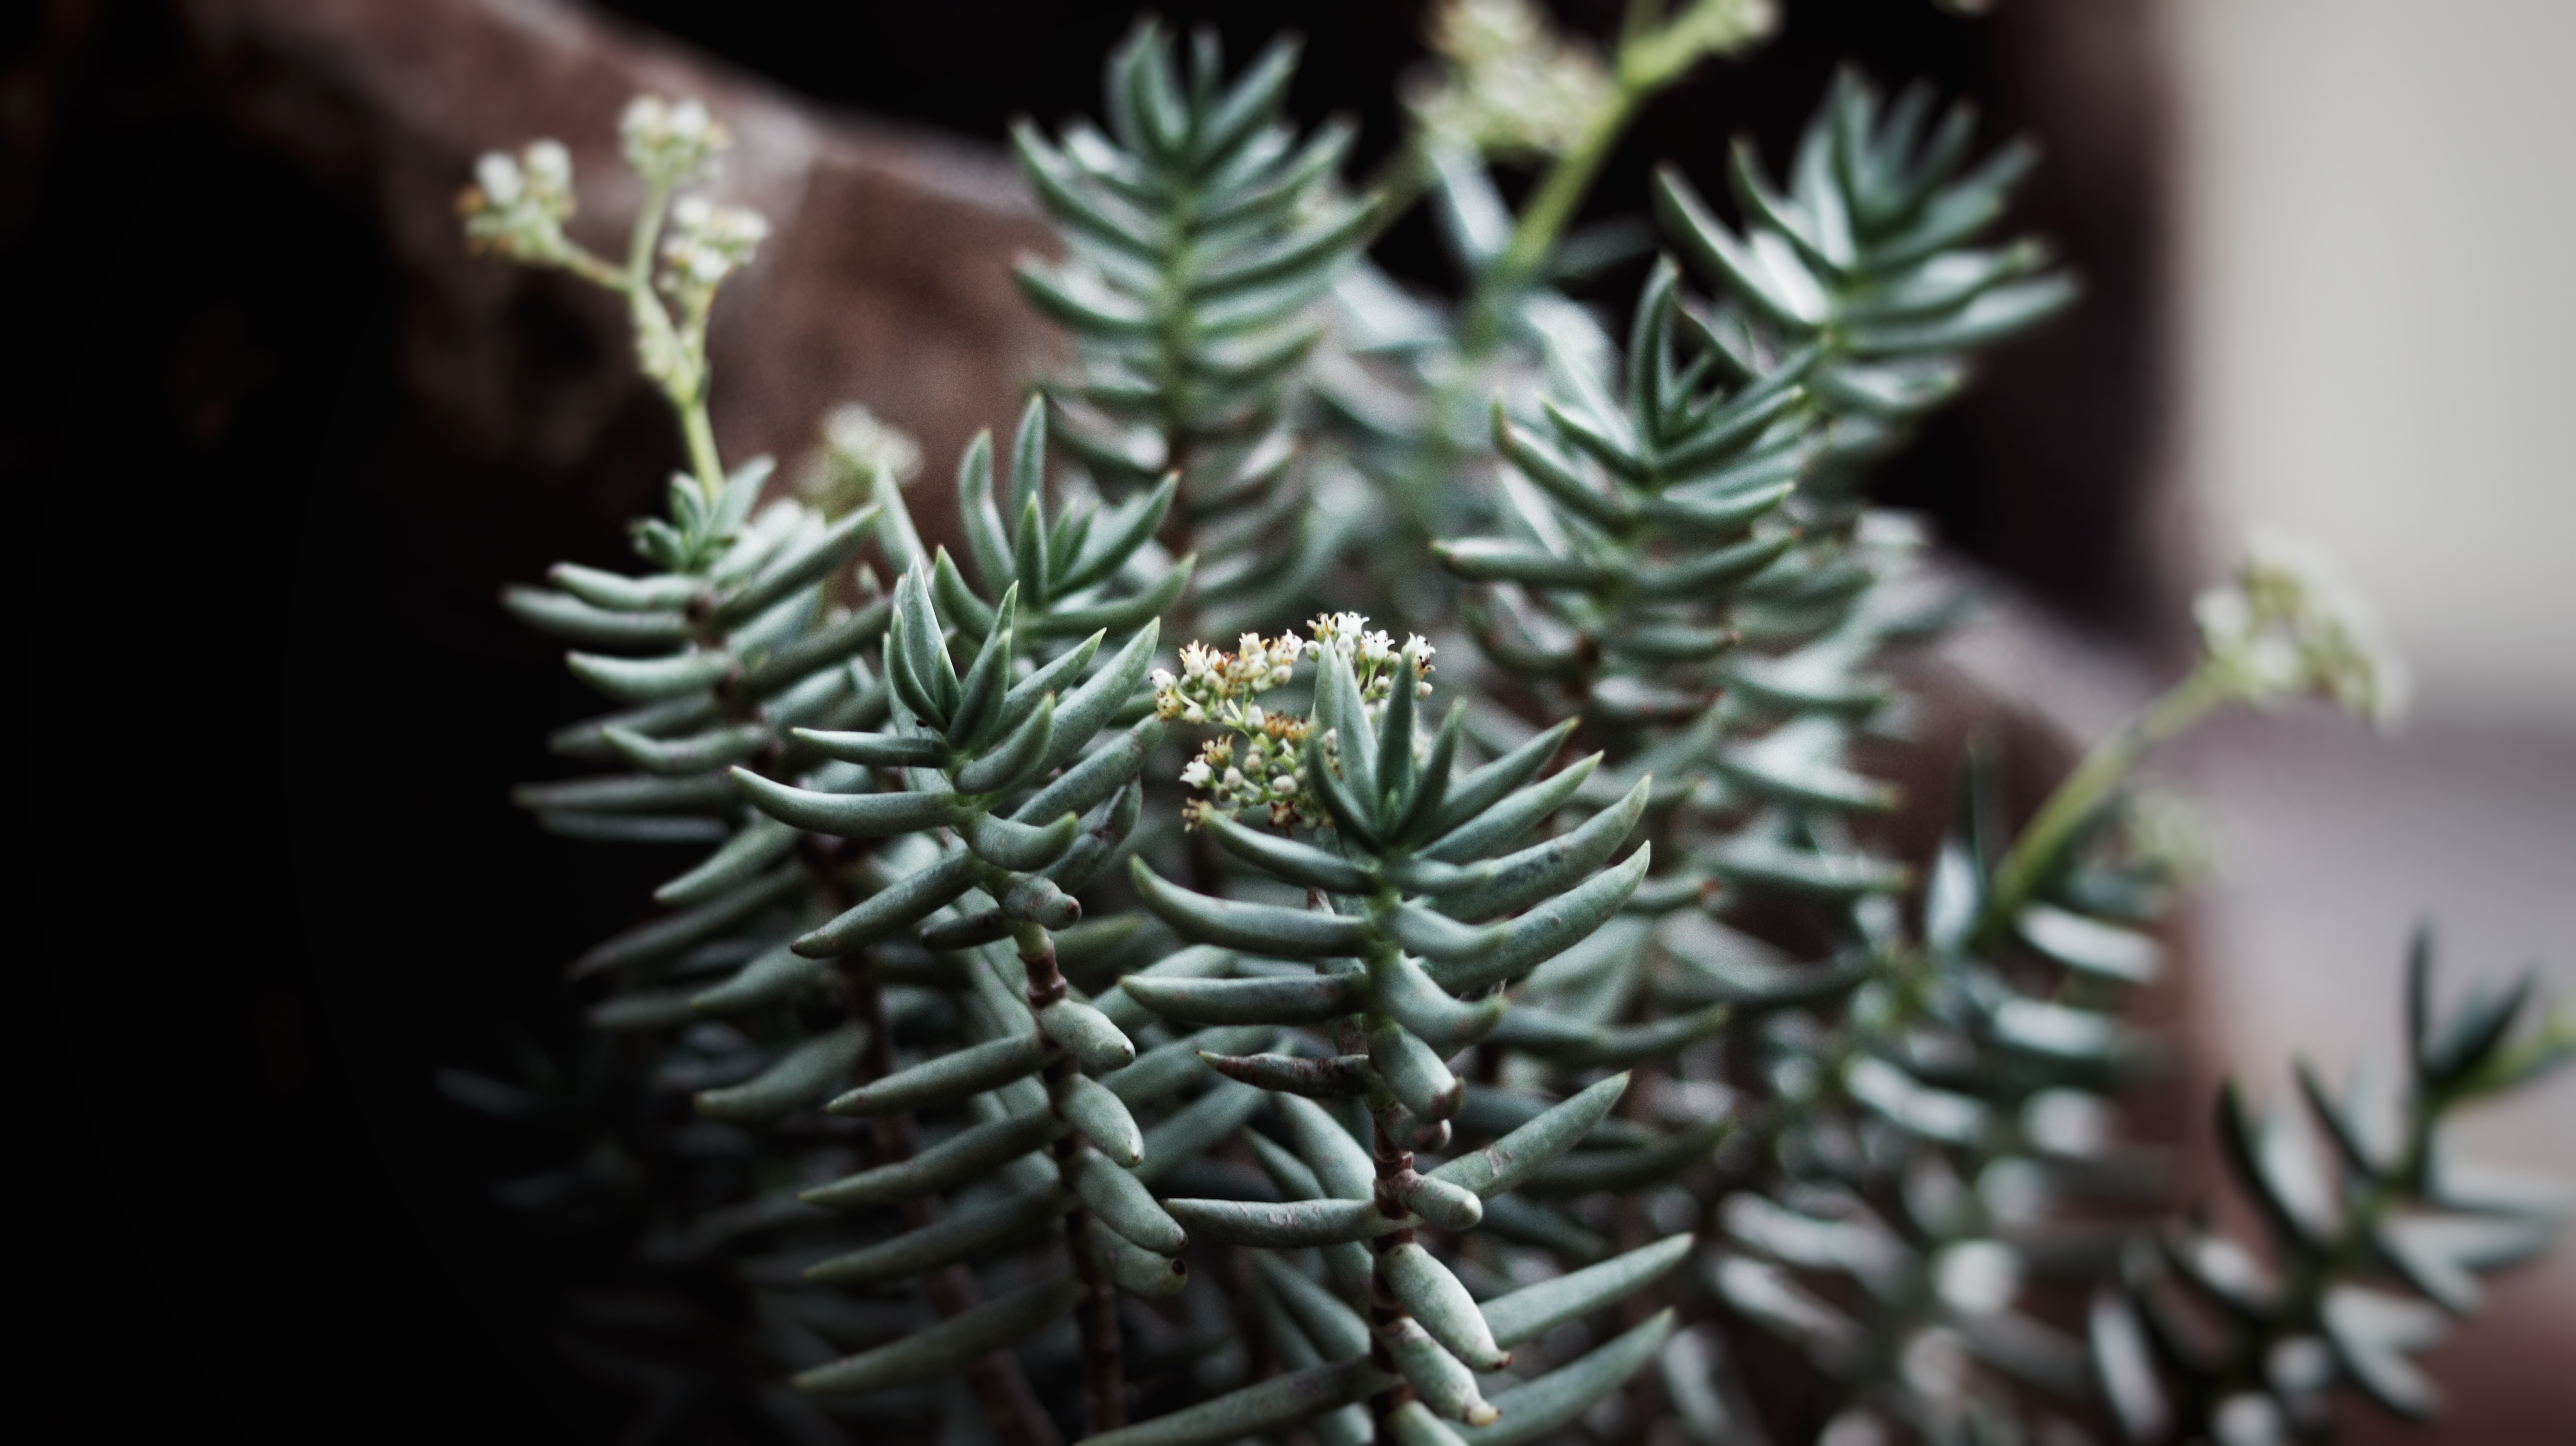
balsam fir, Columbian spruce, Yellow fir, shortleaf black spruce, Canadian fir, green, vegetation, leaf, plant, tree, terrestrial plant, branch, Colorado spruce, organism, macro photography, biome, botany, close up, evergreen, conifer, flower, oregon pine, woody plant, pine family, lodgepole pine, fir, spruce, sitka spruce, silvertip fir, photography, pine, cypress family, Jack pine, juniper, American larch, winter, vascular plant, plant stem, frost, forest